68th Army Corps (Russia)

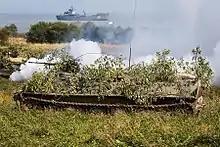
A MT-LB of the 39th Motor Rifle Brigade during Exercise "Vostok-2014" on Sakhalin

In April 2014, the corps was reinstated on the basis the units already stationed in Sakhalin and the Kuril Islands: the 18th Machine Gun Artillery Division and the 39th Separate Motor Rifle Brigade, under the command of Major General Valery Asapov. The 676th Separate Engineer Battalion was formed later that year. In July 2015, Major General Alexander Peryazev took command after Asapov transferred to the Southern Military District. and, according to Main Directorate of Intelligence of the Ministry of Defence of Ukraine as well as other sources, under the alias of "Primakov" participated in the Russian military intervention in Ukraine as commander of the Donetsk People's Republic's 1st Army Corps. The corps moved to a full contract manning system from August 2016. In February 2017, Major General Dmitry Glushenkov became commander of the corps, replacing Peryazev, who became commander of the 20th Guards Army.